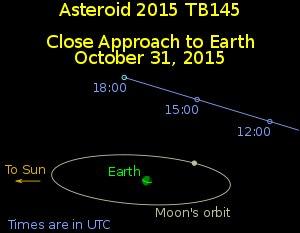
2015 TB₁₄₅, est un astéroïde géocroiseur potentiellement dangereux de la famille Apollon mesurant entre 280 et 620 mètres de diamètre. Il est passé à environ 1,27 distance lunaire de la Terre le 31 octobre 2015, ce qui lui a valu le surnom d'« astéroïde d'Halloween » ou de « citrouille » ou ses variantes.